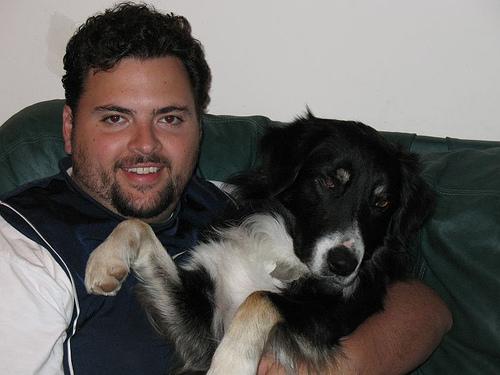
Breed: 2594-n000109-Border_collie